Supersaurus

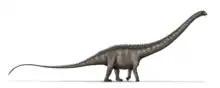
Life restoration of "Supersaurus" based primarily on Wyoming Dinosaur Center's more complete "Jimbo"

Before Jim Jensen published his discovery in 1985, another paleontologist, Kim Haang Mook, used the name "Ultrasaurus" in a 1983 publication to describe what he believed was a giant dinosaur in South Korea. This was a different, much smaller dinosaur than Jensen's find, but Kim thought it represented a similarly gigantic animal because he confused a humerus for an ulna. While the logic of naming was incorrect, the "Ultrasaurus" from Kim's find fulfilled the requirements for naming and became regarded as a legitimate, if dubious genus. Thus, because Jensen did not publish his own "Ultrasaurus" find until 1985, Kim's use retained its official priority of name, and Jensen was forced to choose a new name (in technical terms, his original choice was "preoccupied" by Kim's sauropod). In 1991, at his suggestion, George Olshevsky changed one letter, and renamed Jensen's sauropod "Ultrasauros", with the final "o".